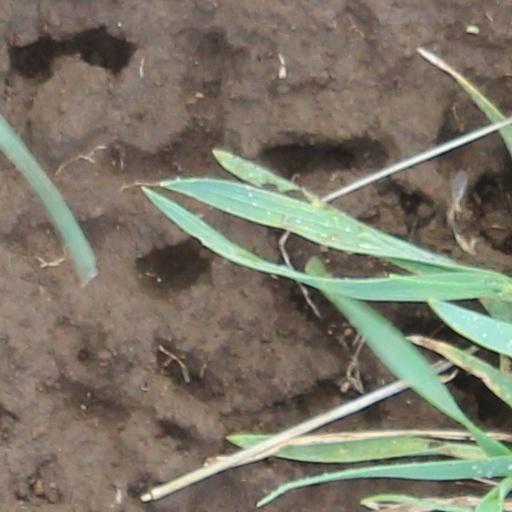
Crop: wheat